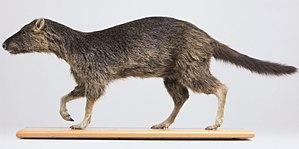
Le gisement de fossiles du Geiseltal se trouve dans la région où l'on exploitait du lignite au sud de la ville de Halle en Saxe-Anhalt. Il représente un gisement important de plantes et d'animaux morts, de l'époque de l'Éocène moyen. On a exploité au Geiseltal depuis 1698 du lignite à ciel ouvert, mais les premiers fossiles n'ont été remarqués qu'au début du XXᵉ siècle plutôt par hasard. Les fouilles scientifiques planifiées ont commencé en 1925, animées par l'Université Martin-Luther de Halle-Wittenberg. Les recherches, interrompues par la seconde Guerre mondiale, peuvent être subdivisées en deux phases. En raison de la fin progressive des couches de lignite, les fouilles ont commencé à ralentir à partir du milieu des années 1980, et ont été définitivement terminées au début du troisième millénaire.